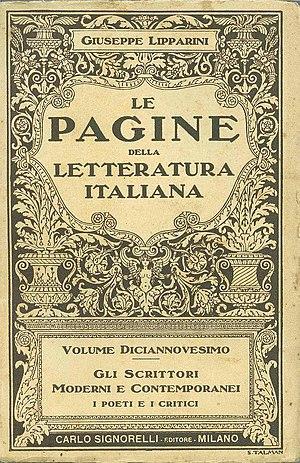
Giuseppe Lipparini, né le 2 septembre 1877 à Bologne et mort dans la même ville en 1951, est un critique littéraire, poète et écrivain italien.